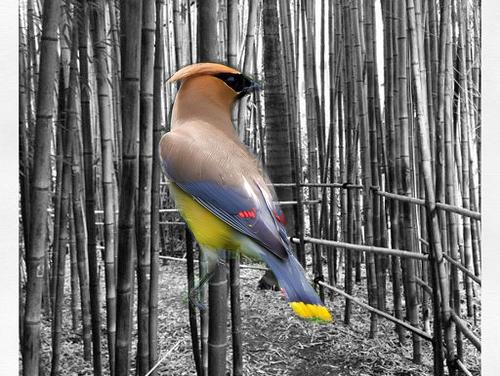
Bird species: Cedar_Waxwing
Bird type: landbird
Background: land